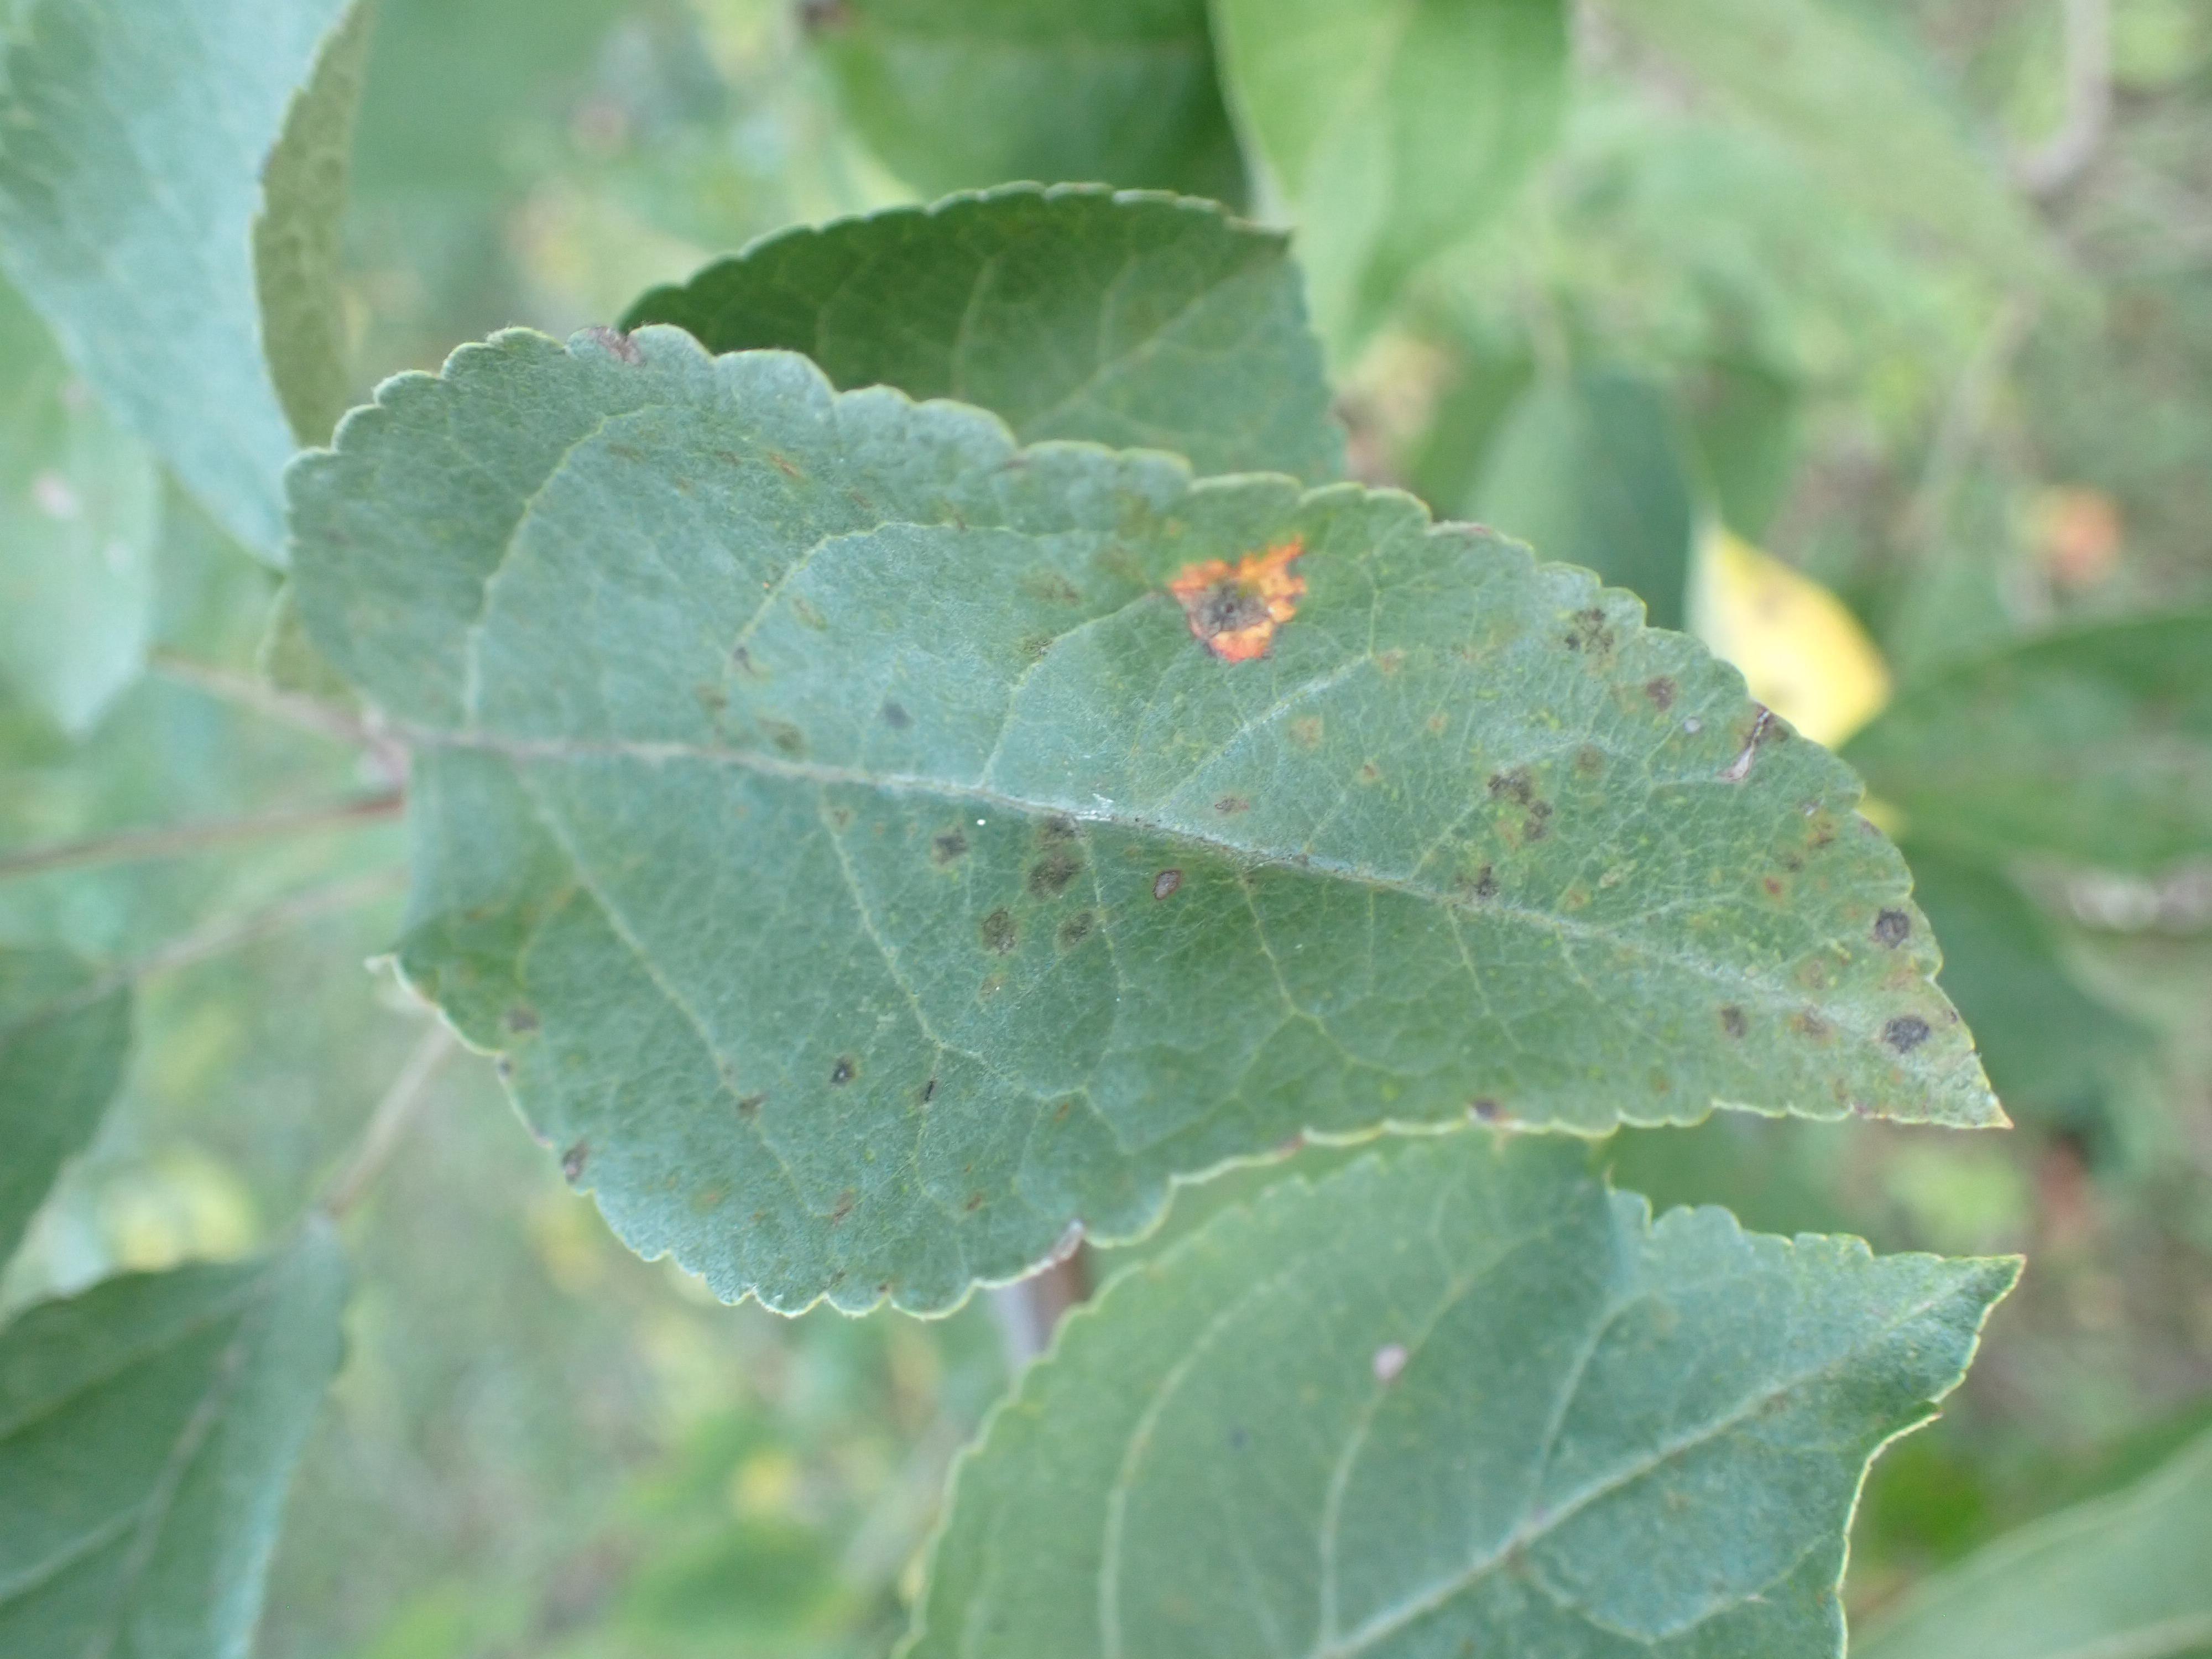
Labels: rust, complex